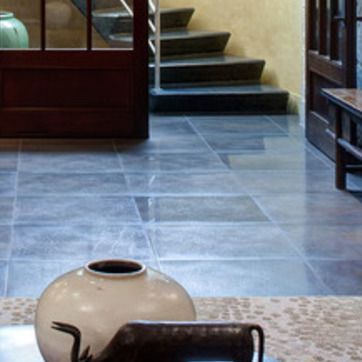
Material: stone